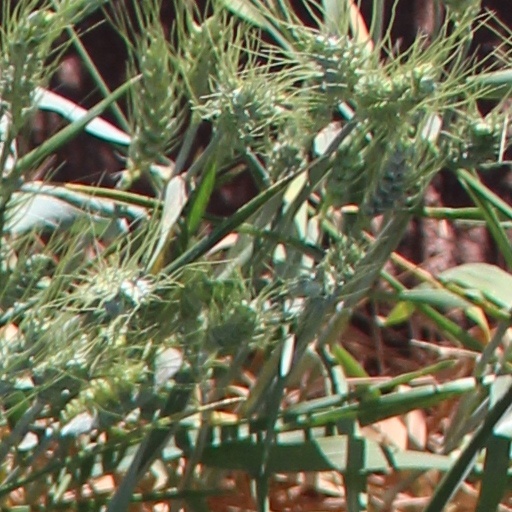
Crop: wheat